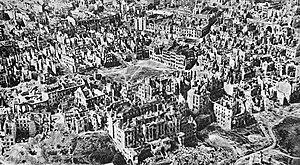
Robinson Crusoé de Varsovie est le surnom donné aux personnes qui ont décidé de rester à Varsovie après la capitulation de la résistance polonaise ayant mené l’insurrection contre l'occupant allemand, dans la capitale entre le 1ᵉʳ août et le 3 octobre 1944. Ces personnes se sont cachées dans les ruines de la ville, et pour beaucoup d'entre elles, jusqu’à l’entrée à Varsovie des unités de l’Armée rouge et de l’Armée populaire polonaise le 17 janvier 1945, appelée « l’opération de Varsovie ». Le « Robinson Crusoé de Varsovie » le plus célèbre a été Władysław Szpilman.
La destruction de Varsovie est l'anéantissement de la capitale polonaise par le Troisième Reich après l'Insurrection de Varsovie en 1944. Cette dernière exaspère les dirigeants allemands qui décident de faire de cette ville un exemple. La cité était déjà choisie depuis longtemps pour une reconstruction majeure dans le cadre du projet de germanisation de l'Europe centrale.
Varsovie est depuis 1596 la capitale de la Pologne et depuis 1999 le chef-lieu de la voïvodie de Mazovie. Elle est située sur la Vistule, à environ 320 km de la mer Baltique et des Carpates. Peuplée par plus d'1,8 million d'habitants, la capitale polonaise est aussi la plus grande ville du pays et la 8ᵉ plus grande de l'Union européenne. Varsovie se divise en dix-huit arrondissements.